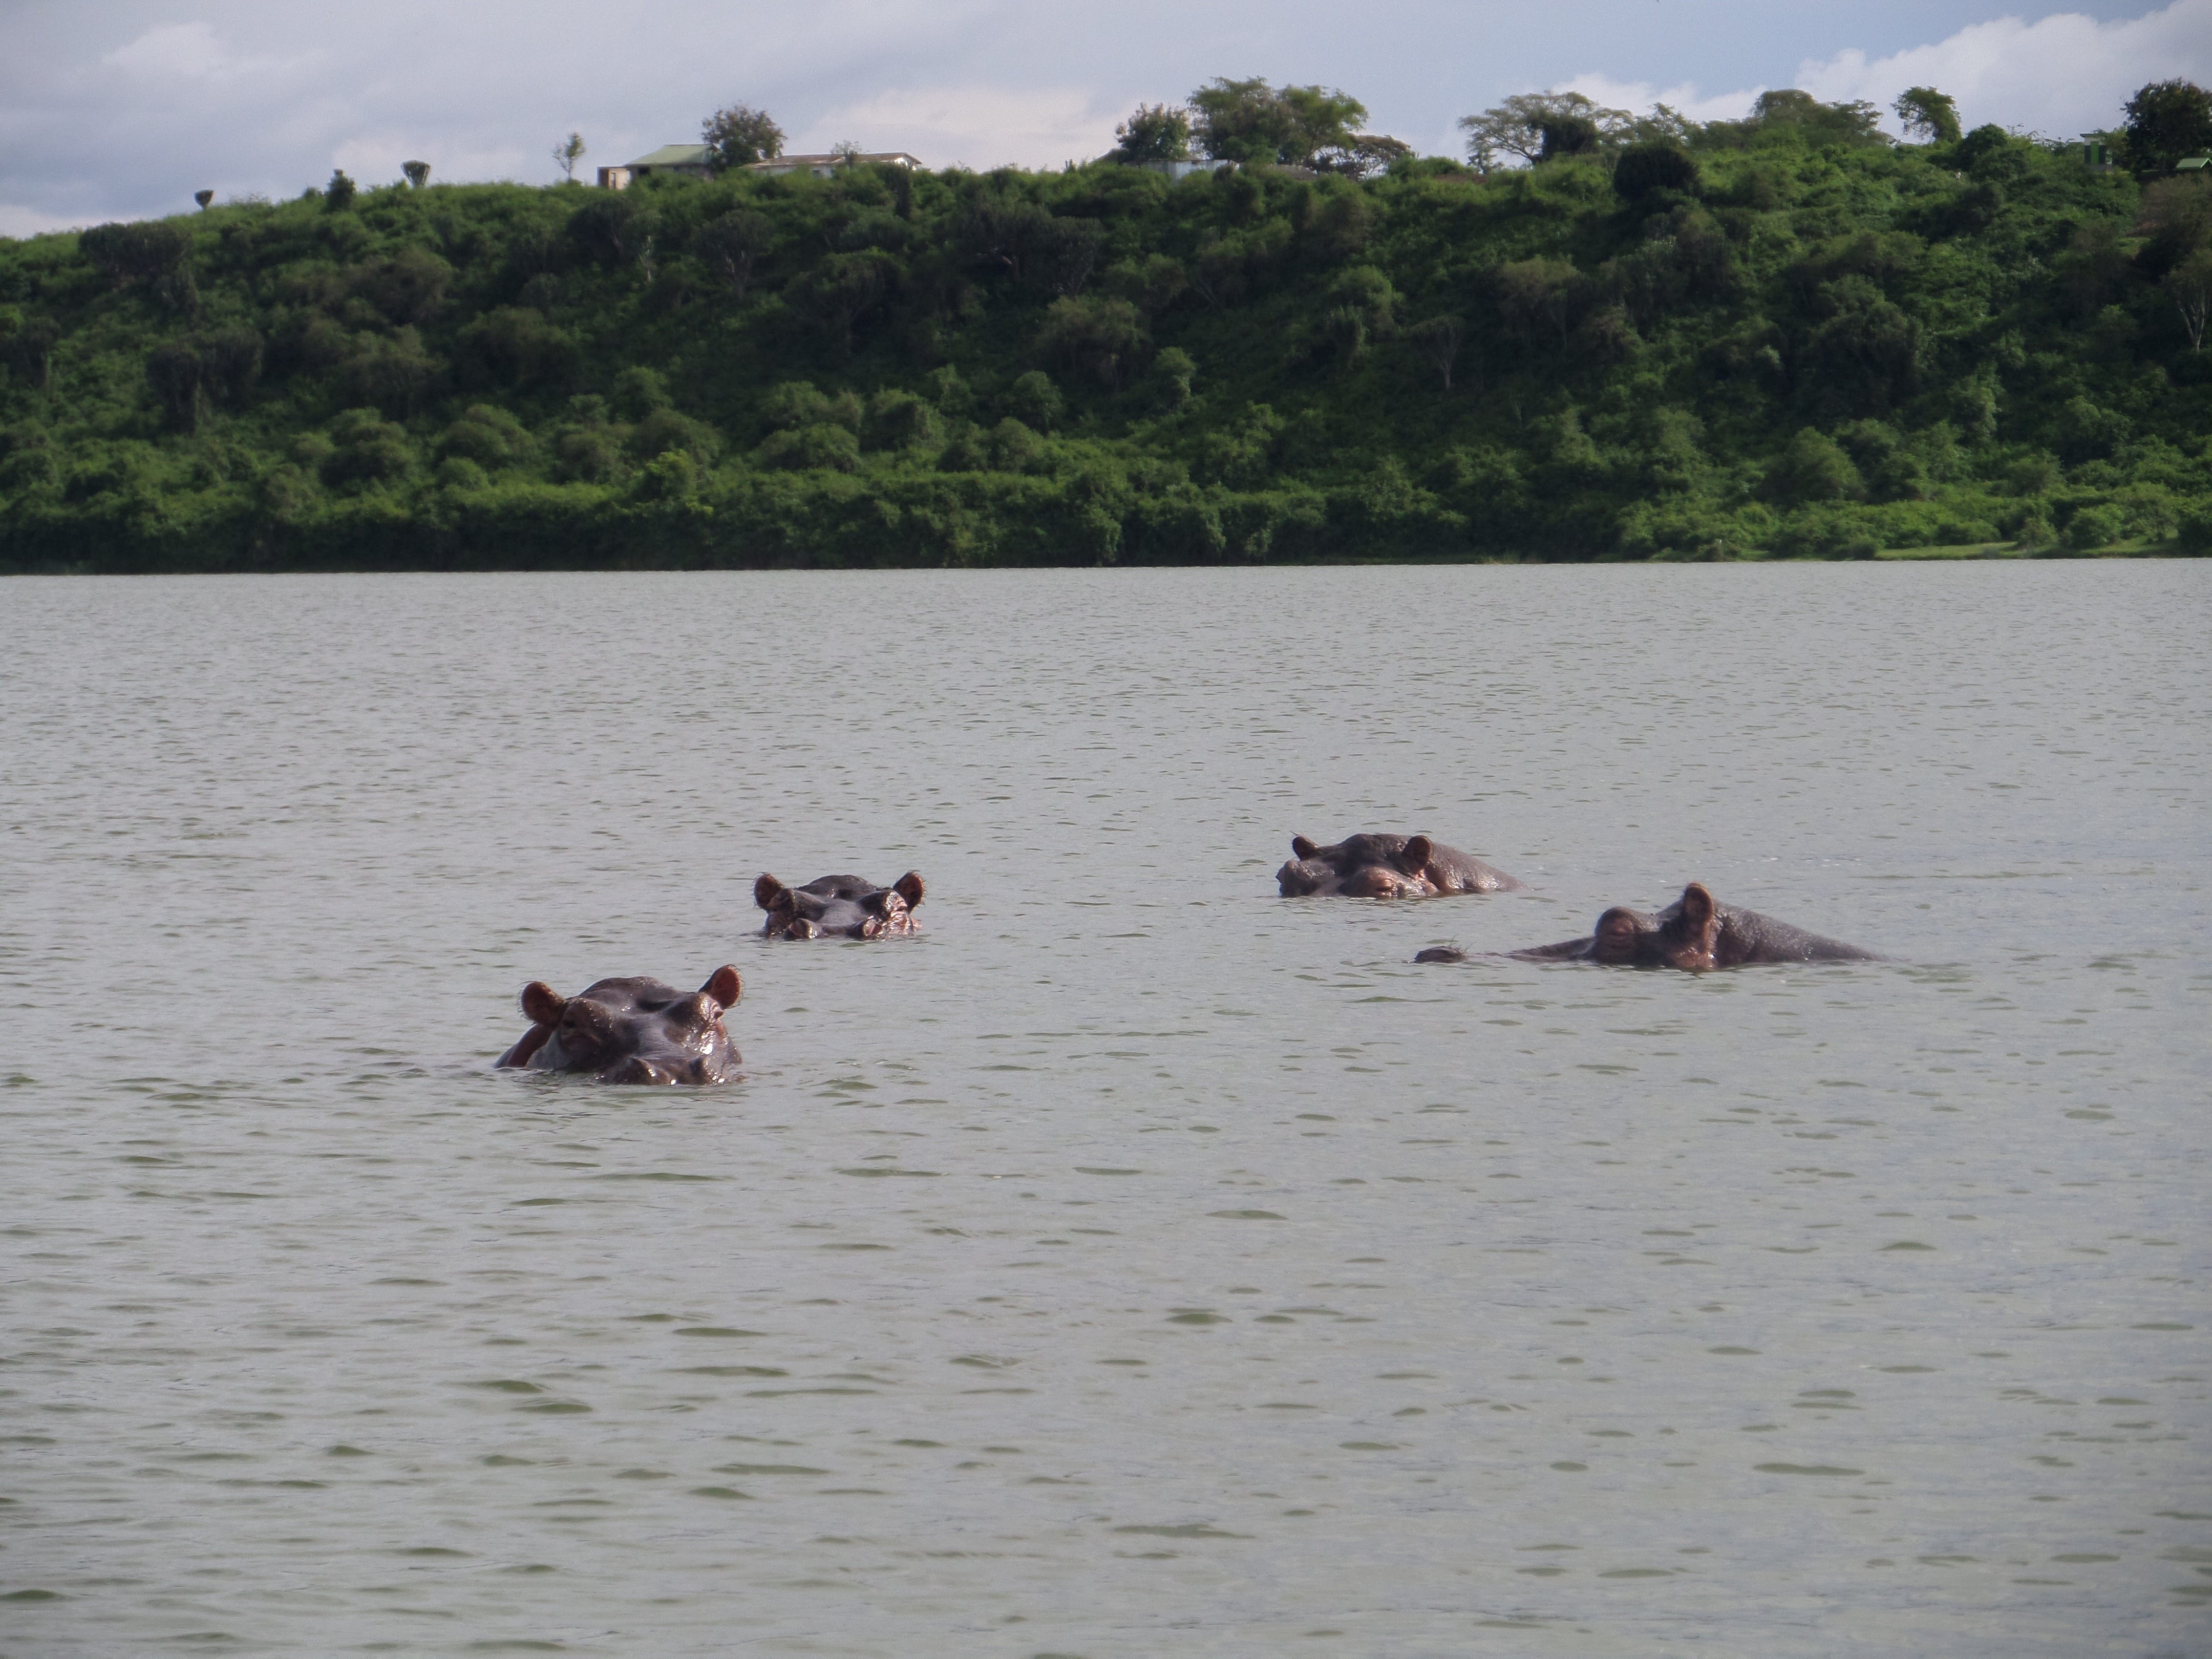
beach, sea, lake, river, wild, africa, bay, safari, hippopotamus